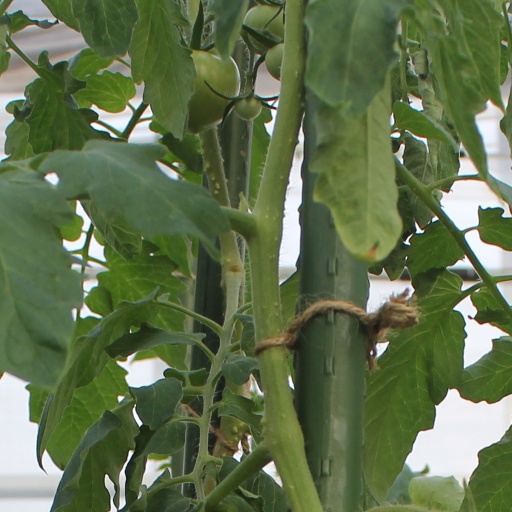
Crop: tomato